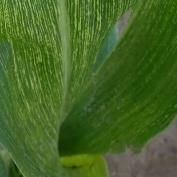
Crop: Maize
Condition: stripe-d